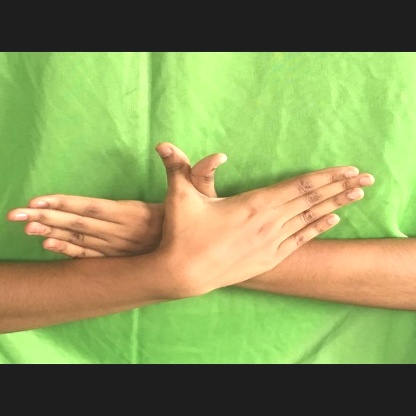
Mudra: Garuda